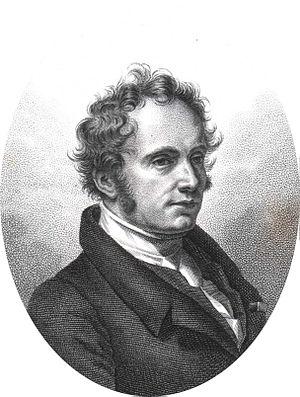
Charles François Brisseau de Mirbel, né le 27 mars 1776 à Paris et mort le 12 septembre 1854 à Champerret, est un botaniste et homme politique français.
La faculté des sciences de Paris était, de son ouverture en 1811 à sa dissolution en 1970, la principale institution d'enseignement supérieur scientifique en France.